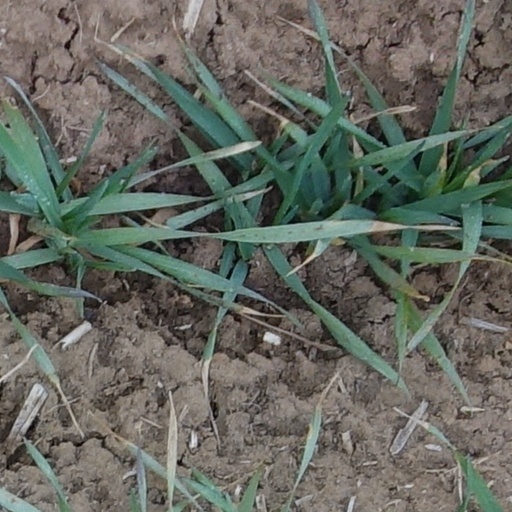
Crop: wheat